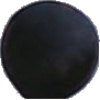
Label: blue_grape